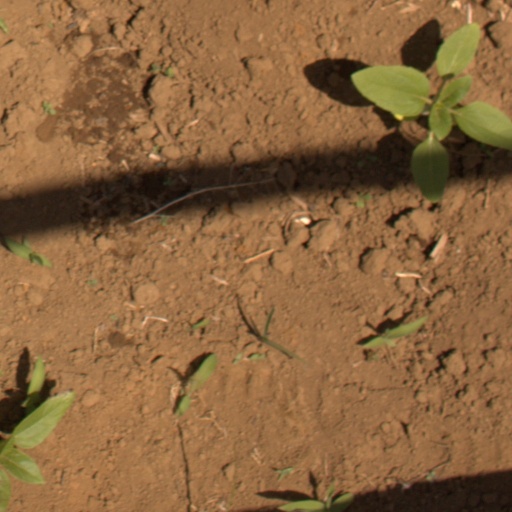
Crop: Jerusalem artichoke